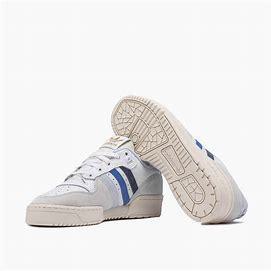
Brand: adidas
Model: originals Adidas Originals Rivalry